General Mobile Radio Service

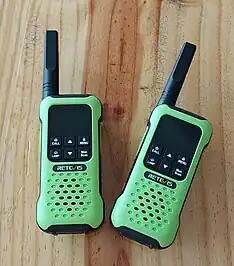
Retevis RT49P GMRS version.

The General Mobile Radio Service (GMRS) is a land-mobile FM UHF radio service designed for short-range two-way voice communication and authorized under part 95 of the US FCC code. It requires a license in the United States, but some GMRS compatible equipment can be used license-free in Canada. The US GMRS license is issued for a period of 10 years. The United States permits use by adult individuals who possess a valid GMRS license, as well as their immediate family members. Immediate relatives of the GMRS system licensee are entitled to communicate among themselves for personal or business purposes, but employees of the licensee who are not family members are not covered by the license. Non-family members must be licensed separately.